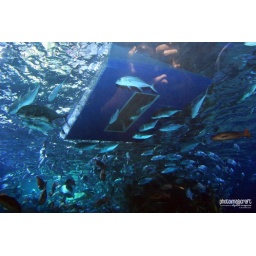
glass bottom boat passed by